Yvonne Orji

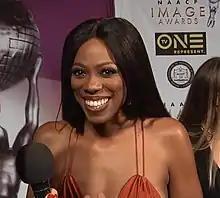
Orji in 2017

Yvonne Anuli Orji (born 2 December 1983) is a Nigerian-American actress and comedian. She is best known for her role in the television series "Insecure" (2016–2021), for which she was nominated for a Primetime Emmy Award and three NAACP Image Awards.